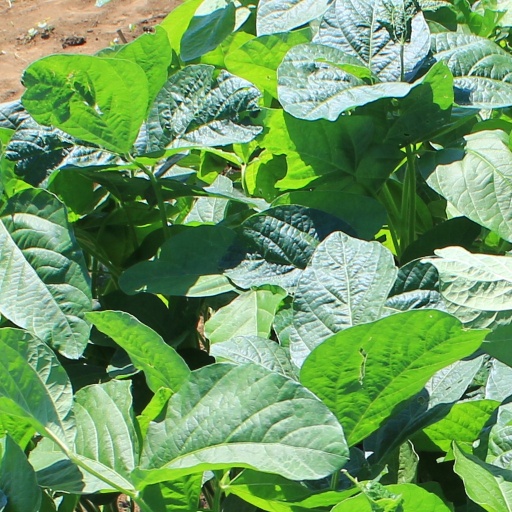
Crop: soybean